Marquisate of Cenete

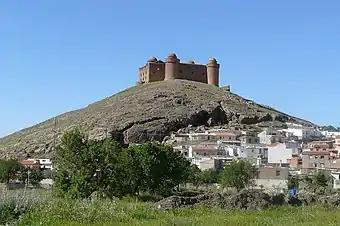
Castle of La Calahorra

The Marquisate of Cenete (alternatively, of Zenete, El Cenete, or El Zenete) is a noble title first granted in 1491 by Queen Isabel I of Castile to Rodrigo Díaz de Vivar y Mendoza, First Count del Cid.